Hukanui railway station

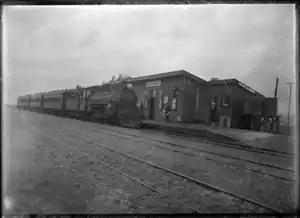
View of Hukanui Railway Station and a passenger train with steam locomotive at the station. Taken by Albert Percy Godber circa 1917.

The bridge across Mangatainoka River, to the south of Hukanui, is the longest on the line.